Superlópez

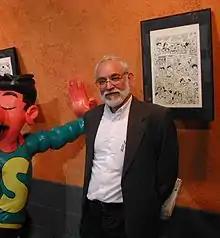
Creator Jan (2003)

Recurring villains include the evil professor "Escariano Avieso"; "Lady Araña" (“Lady Spider”); the gangster "Al Trapone" (a reference to Al Capone; he is accompanied by goons like "Carasucia", "Caracortada", "Carapincho", gun-wielding "Pistolet", etc.); and the mob boss "Refuller D'Abastos".